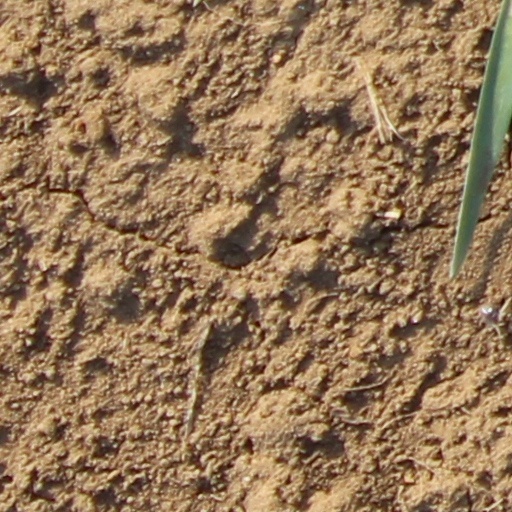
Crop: wheat